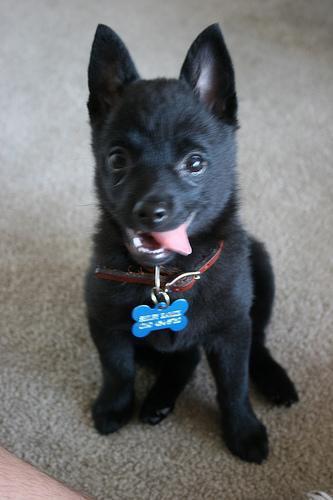
schipperke